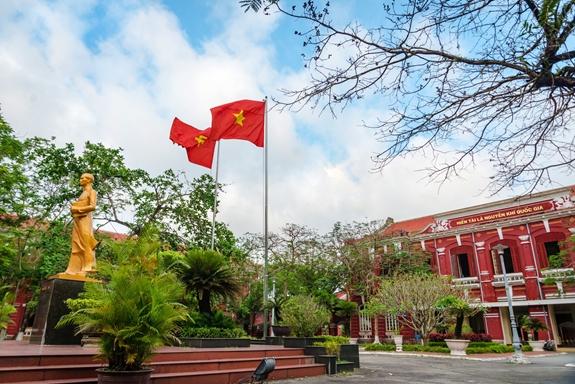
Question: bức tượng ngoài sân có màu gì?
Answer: bức tượng ngoài sân có màu vàng